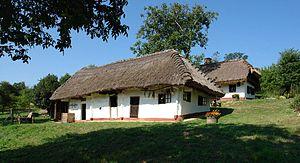
Kávás est un village et une commune du comitat de Zala en Hongrie.